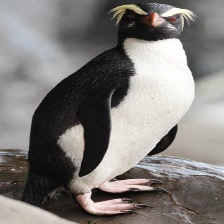
Species: FIORDLAND PENGUIN
Scientific name: EUDYPTES PACHYRHYNCHUS
ImageNet parent category: king_penguin